Damola Adamolekun

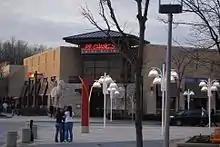
P. F. Chang's at the mall in Columbia

In 2017, after completing his MBA at Harvard Business School, Adamolekun joined Paulson & Co., an investment firm founded by hedge fund billionaire John Paulson. During his time at Paulson & Co., P. F. Chang’s was put up for sale, and Adamolekun pitched the investment idea to Paulson, which led to Paulson & Co. and TriArtisan Capital Advisors acquiring a controlling stake in P.F. Chang's in 2019. After the acquisition Adamolekun joined the board and became the company's Chief Strategy Officer.